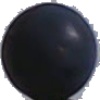
Label: blue_grape